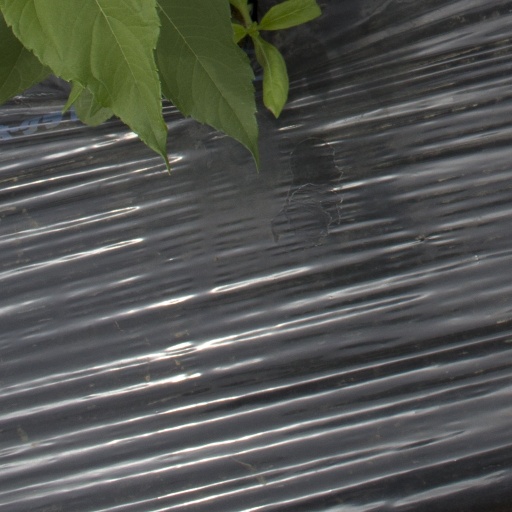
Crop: Jerusalem artichoke